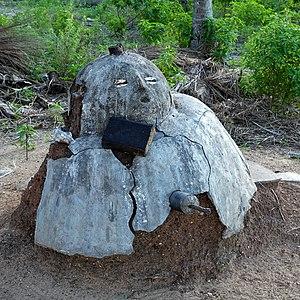
Le vaudou, plus rarement appelé vaudouisme, est une religion originaire de l'ancien royaume du Dahomey. Parfois assimilé à des pratiques occultes éclatées en de multiples communautés, cette religion d'ordre cosmique issue des cultes animistes africains, est toujours largement répandue au Bénin et au Togo.